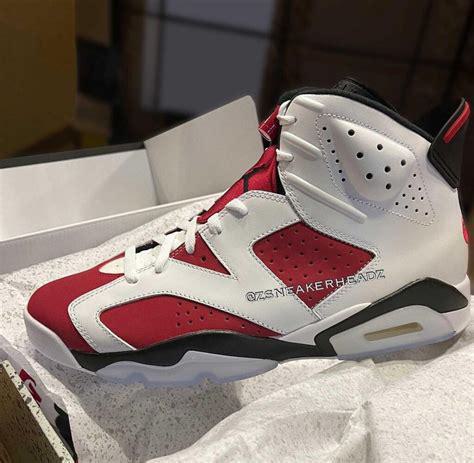
Brand: Jordan
Model: 6 Retro